Diego González (footballer, born 1988)

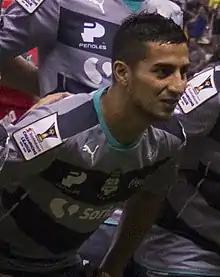
González with Santos Laguna in 2016

Diego Hernán González (born 9 February 1988), also known as "Pulpo" González, is an Argentine professional footballer who plays as a defensive midfielder for San Martín SJ.